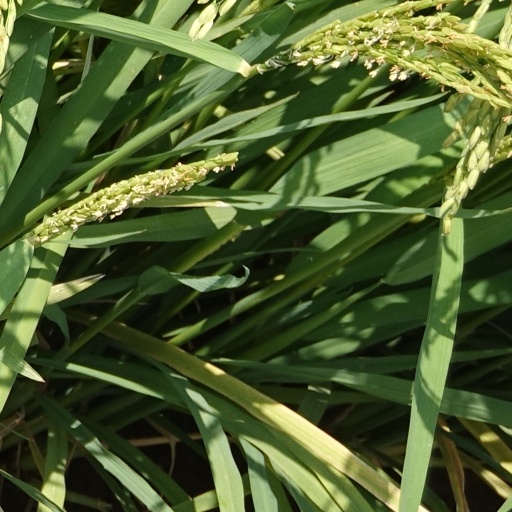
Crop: rice